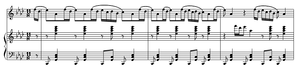
Jean Cras - Suite en duo, premières mesures
La mesure à onze temps est une combinaison de plusieurs mesures binaires et ternaires. Elle comprend donc un nombre variable de « temps forts » et de « temps faibles », en fonction de la combinaison choisie. Très peu représentée dans la musique savante du Moyen Âge, la musique baroque et la musique classique, cette mesure est pratiquement « inventée » au XIXᵉ siècle par Rimski-Korsakov dans deux de ses opéras, Snégourotchka et Sadko.